Logan Sapphire

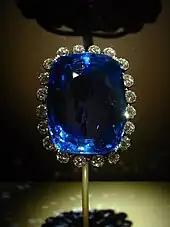
The Logan Sapphire on display

The sapphire was mined from Sri Lanka. It is a "Ceylon sapphire", a term derived from the former name of Sri Lanka, and likely originates from Ratnapura, known as the "City of Gems". A New York jeweler who possessed the sapphire claimed that its first owner was a Sri Lankan native who was beheaded for withholding his discovery from his leader. However, this story is likely fabricated. One of the sapphire's early owners was Sir Victor Sassoon, 3rd Baronet of Bombay, a member of the wealthy Sassoon family. According to the Smithsonian Institution, the Sassoons may have acquired the sapphire from an Indian maharaja. It was exhibited at the 1939 New York World's Fair. Sassoon planned to auction the sapphire in 1941 to raise money for the British war effort during World War II, but the auction did not take place.